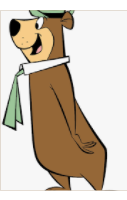
Portrait style: Cartoon Portrait